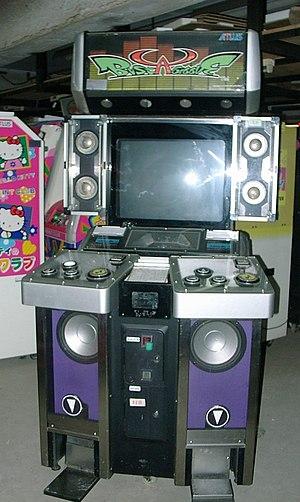
Cette borne d'arcade est une adaptation par Atlus et Namco du jeu Bust a Groove, un jeu de danse. Elle permet de jouer à un ou deux joueurs.
Bust a Groove est un mélange entre un jeu de rythme et un jeu de combat développé par Metro Corporation et édité par Enix, désormais connu sous le nom de Square Enix. Il sort au Japon en 1998 sur PlayStation, est distribué par 989 Studios aux États-Unis et SCEE en Europe. Il est désormais disponible sur le PlayStation Store.